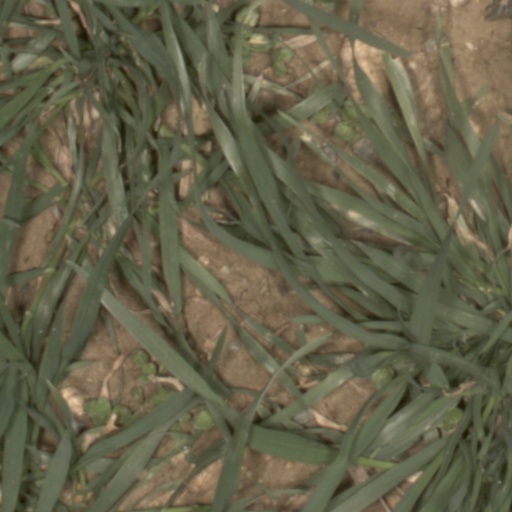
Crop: wheat